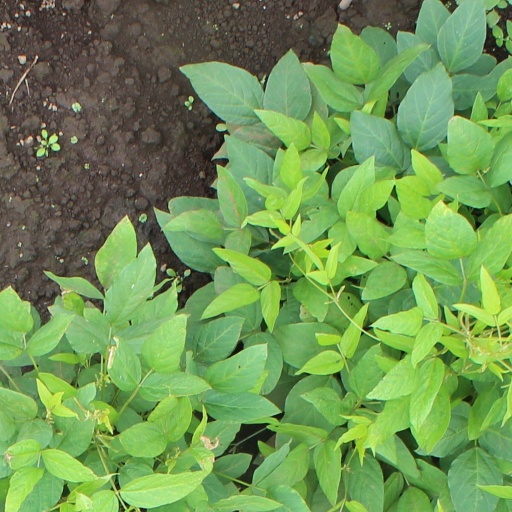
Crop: soybean